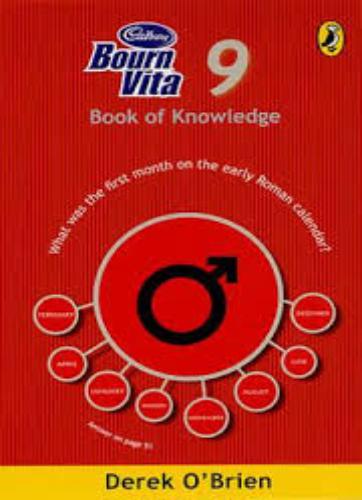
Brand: Bournvita
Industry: Food